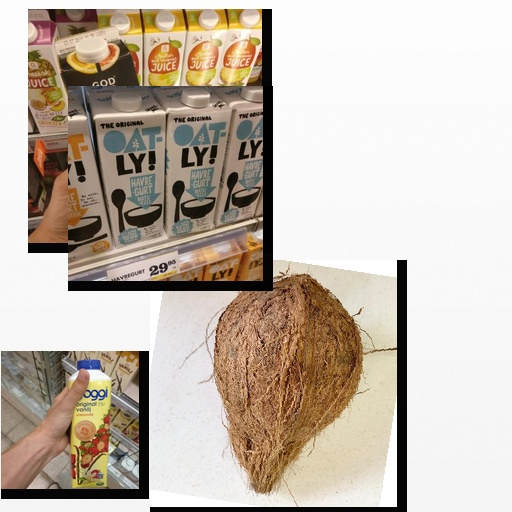
Food items: oatghurt, strawberry_yoghurt, coconut, orange_red_grapefruit_juice